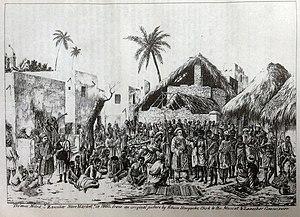
L'esclave est une personne qui n'est pas de condition libre et se trouve sous la dépendance absolue d'un maître dont elle est la propriété. Qui dit propriété dit possibilité d'échange : avec l'esclavage a probablement toujours existé un commerce des esclaves qui peut s'analyser comme une activité économique à part entière.
La traite arabe, sous-ensemble principal de la traite orientale, désigne le commerce des êtres humains du VIIIᵉ siècle jusqu'à nos jours, sur un territoire qui comprend et déborde largement l'aire arabe.
Un marché aux esclaves est un marché sur lequel sont vendus des esclaves.